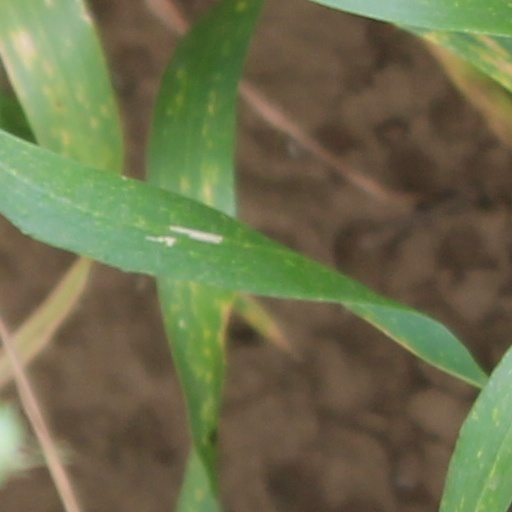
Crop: wheat